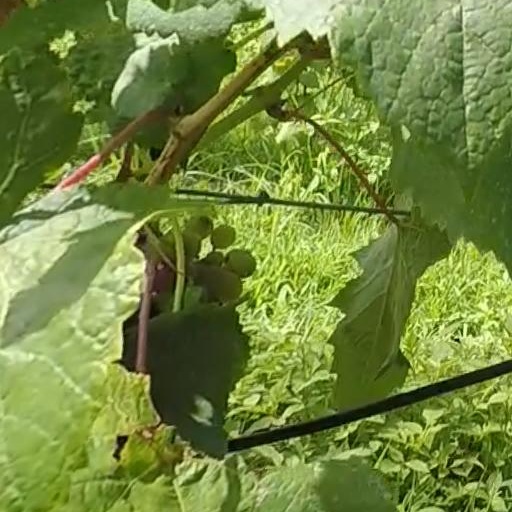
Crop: grape